Anne de Montmorency, 1st Duke of Montmorency

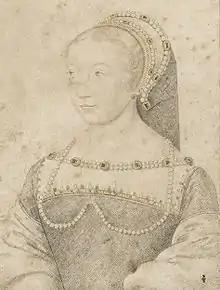
Duchesse d'Étampes, one of Montmorency's rivals at court, who helped bring about his disgrace in 1541

Montmorency was close with the new bride of the king and supported her at court. He remarked that 'Frenchman should thank god for giving them so beautiful and virtuous a lady'. This was in contrast to François himself who was more infatuated with his mistress Anne de Pisseleu. Éléonore, sister to the Emperor thus had to content herself with being overshadowed. It would be Montmorency who supervised the arrangements for her coronation, which was undertaken on 5 March at Saint-Denis.